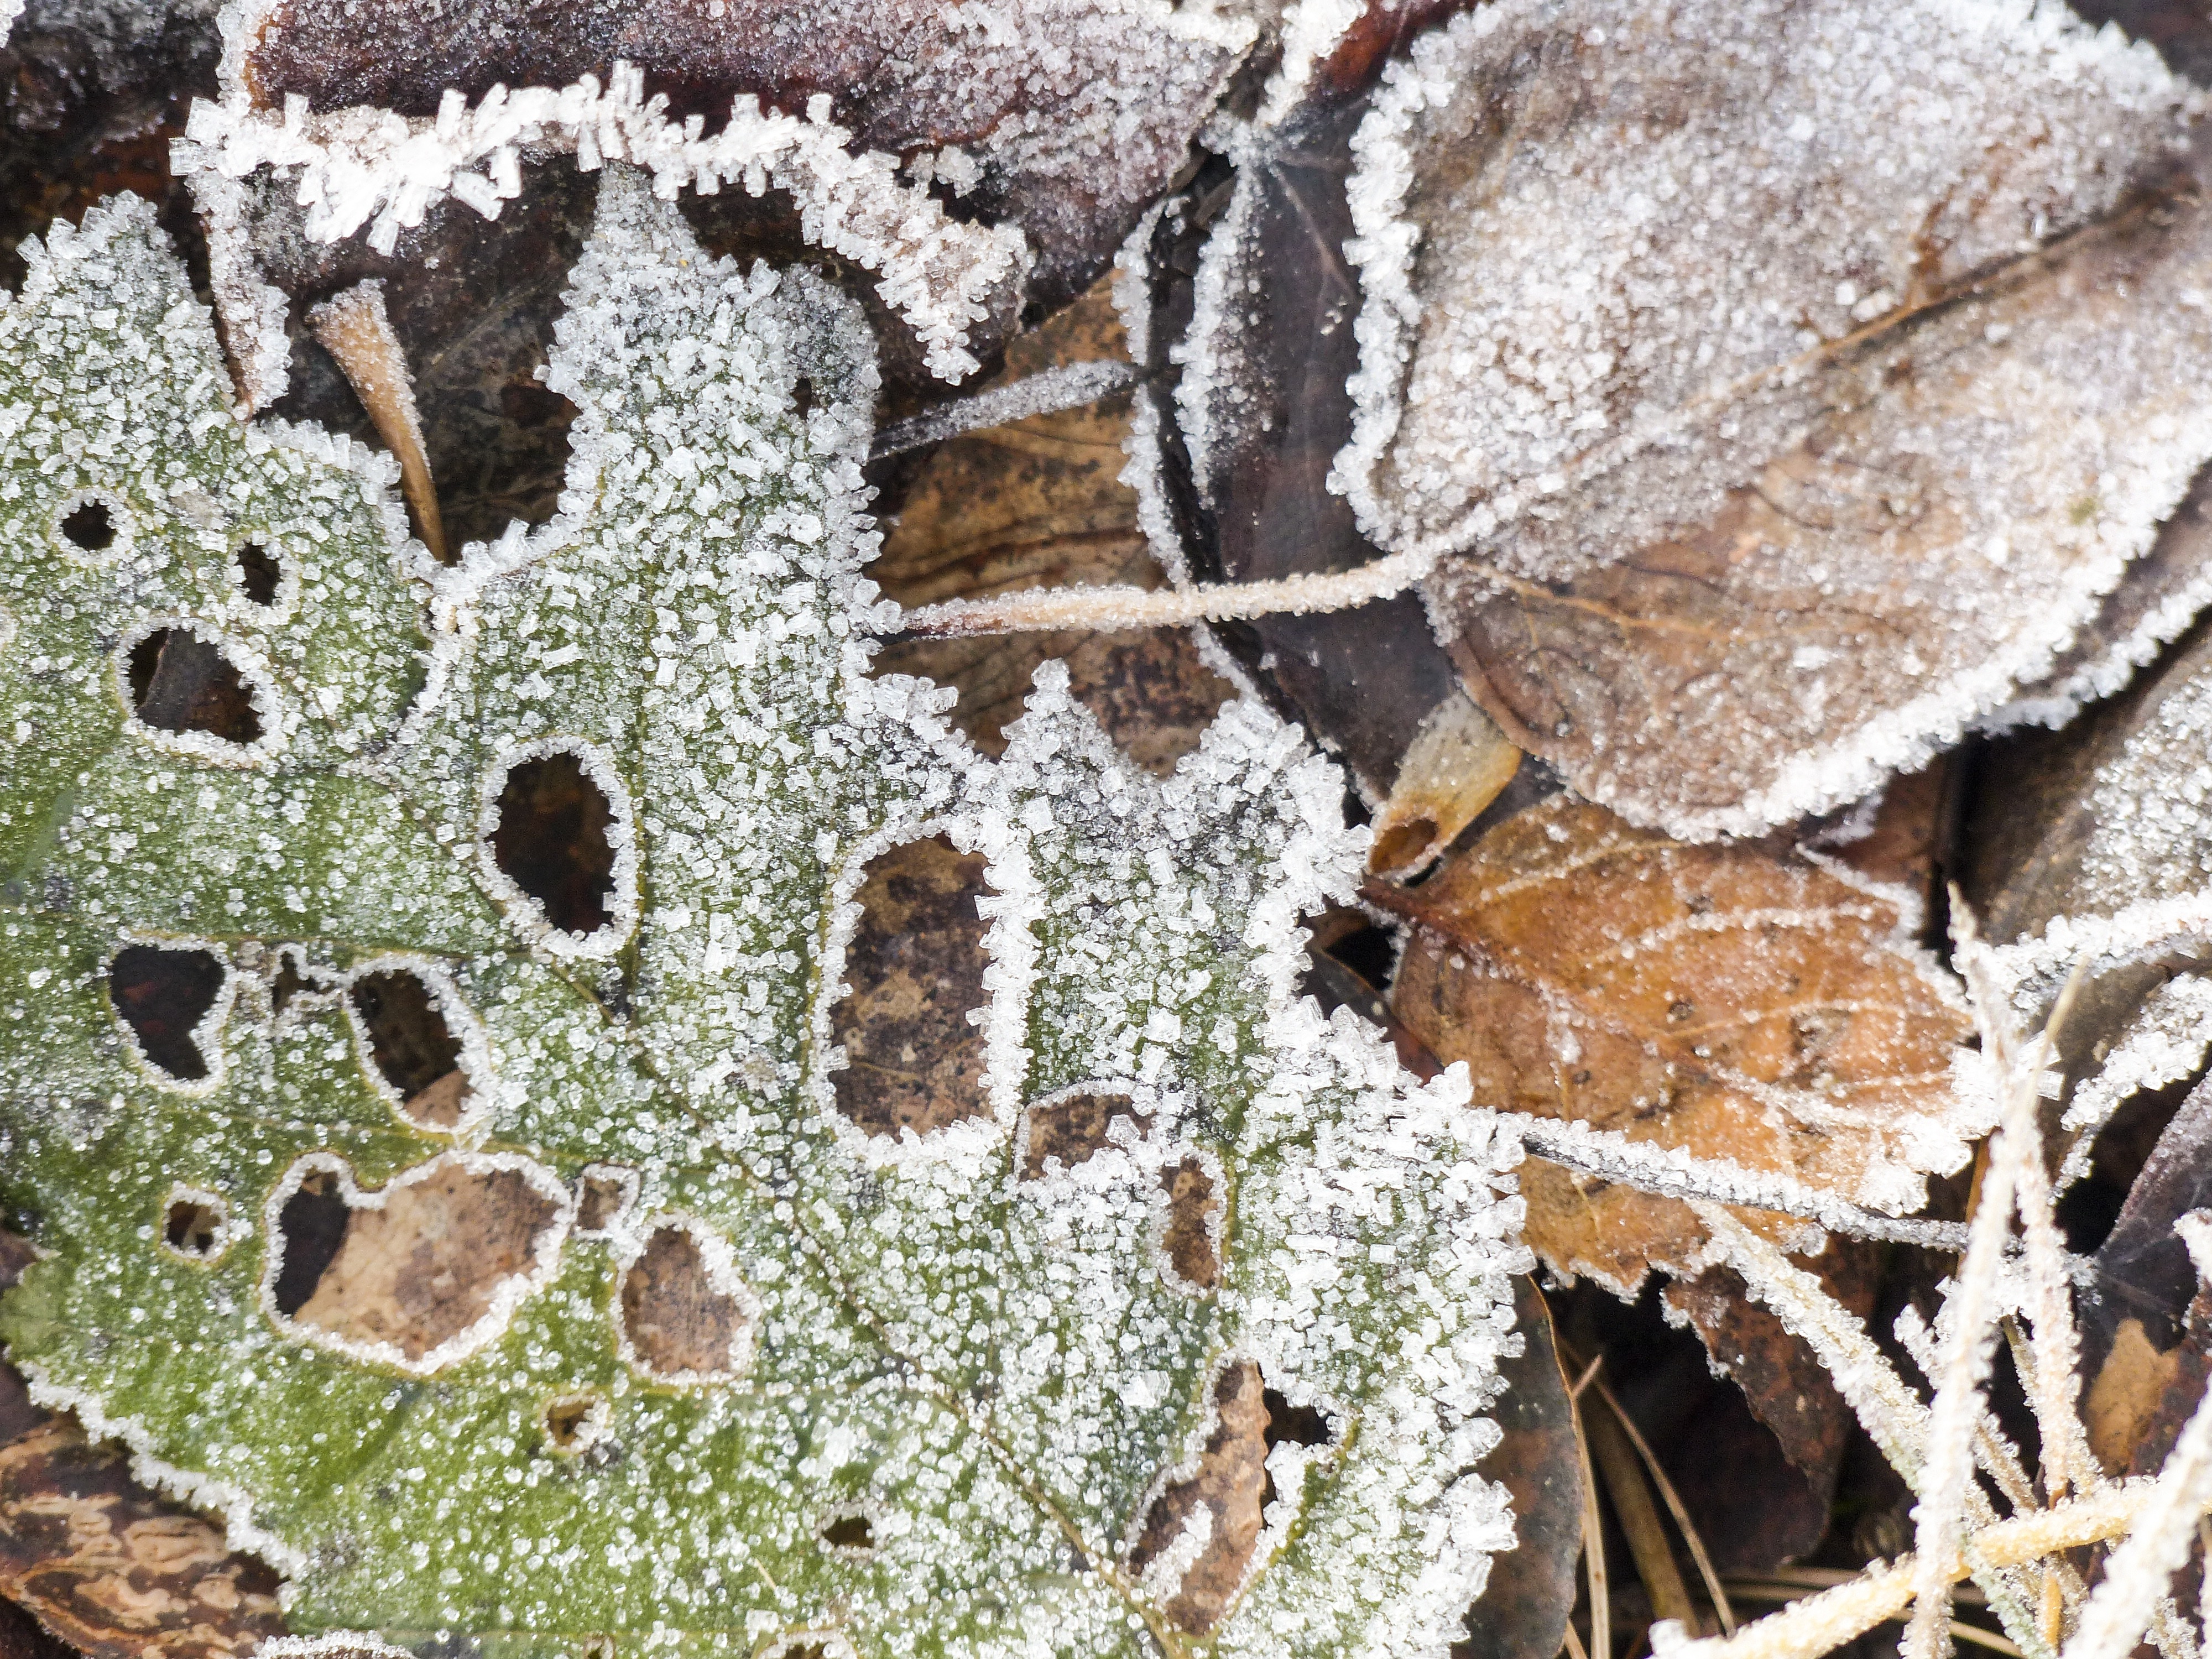
nature, plant, countryside, leaf, fall, flower, frost, foliage, pattern, autumn, flora, outside, fallen, frosty, fallen leaves, fall foliage